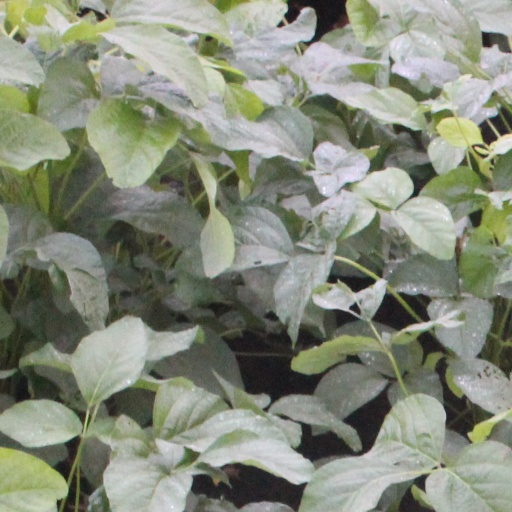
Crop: soybean